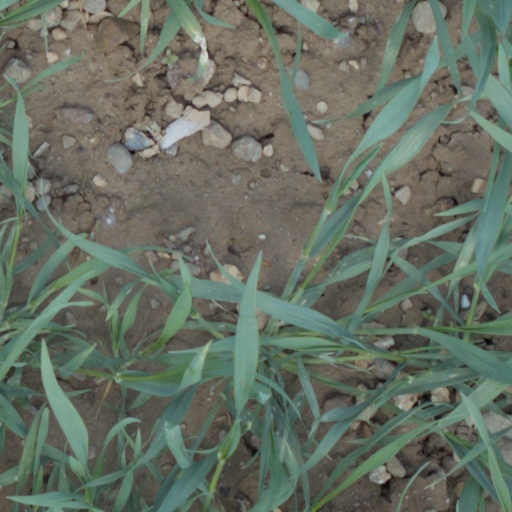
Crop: wheat